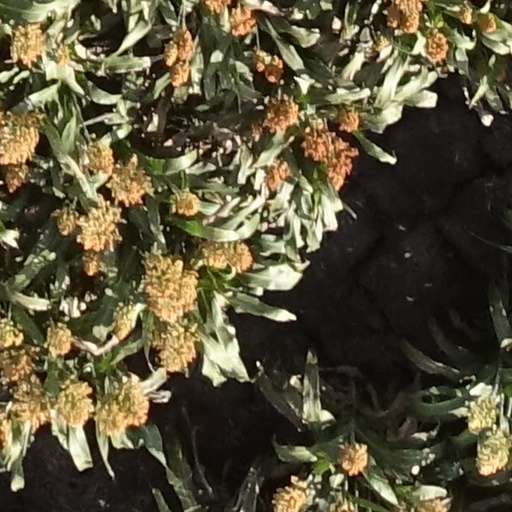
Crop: sorghum